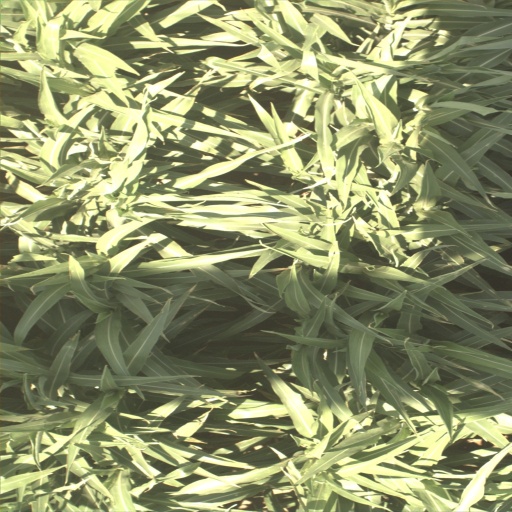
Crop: sorghum